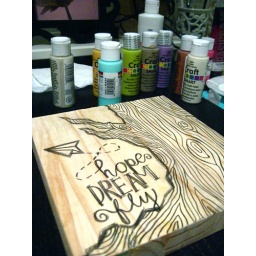
paper airplane chase (work in progress)